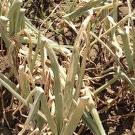
Crop: Tomato
Condition: virosis-d